Dartford Priory

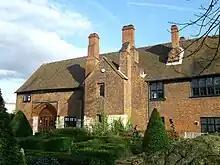
Dartford Manor Gatehouse, in October 2012

Dartford Priory was a Dominican Nunnery, located in Dartford, Kent. When Henry VIII suppressed the monasteries, he took Dartford Priory for himself, establishing it as a Royal Palace. Between 1541 and 1544 the former ecclesiastical buildings were converted to become a manor house.